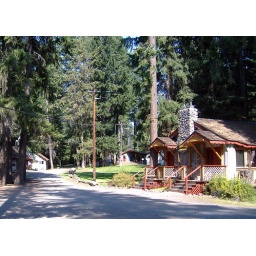
More cute cabins by the river at the lodge.